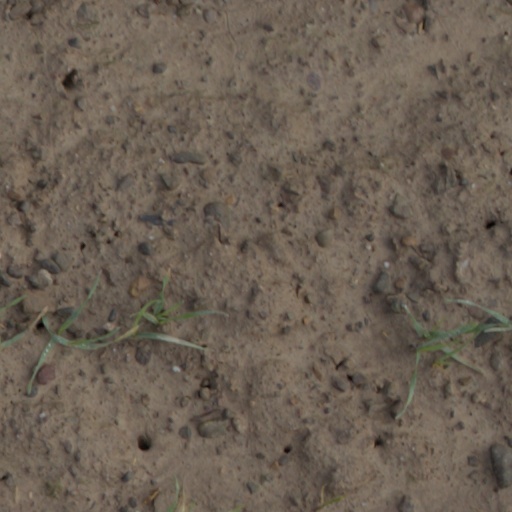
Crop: wheat